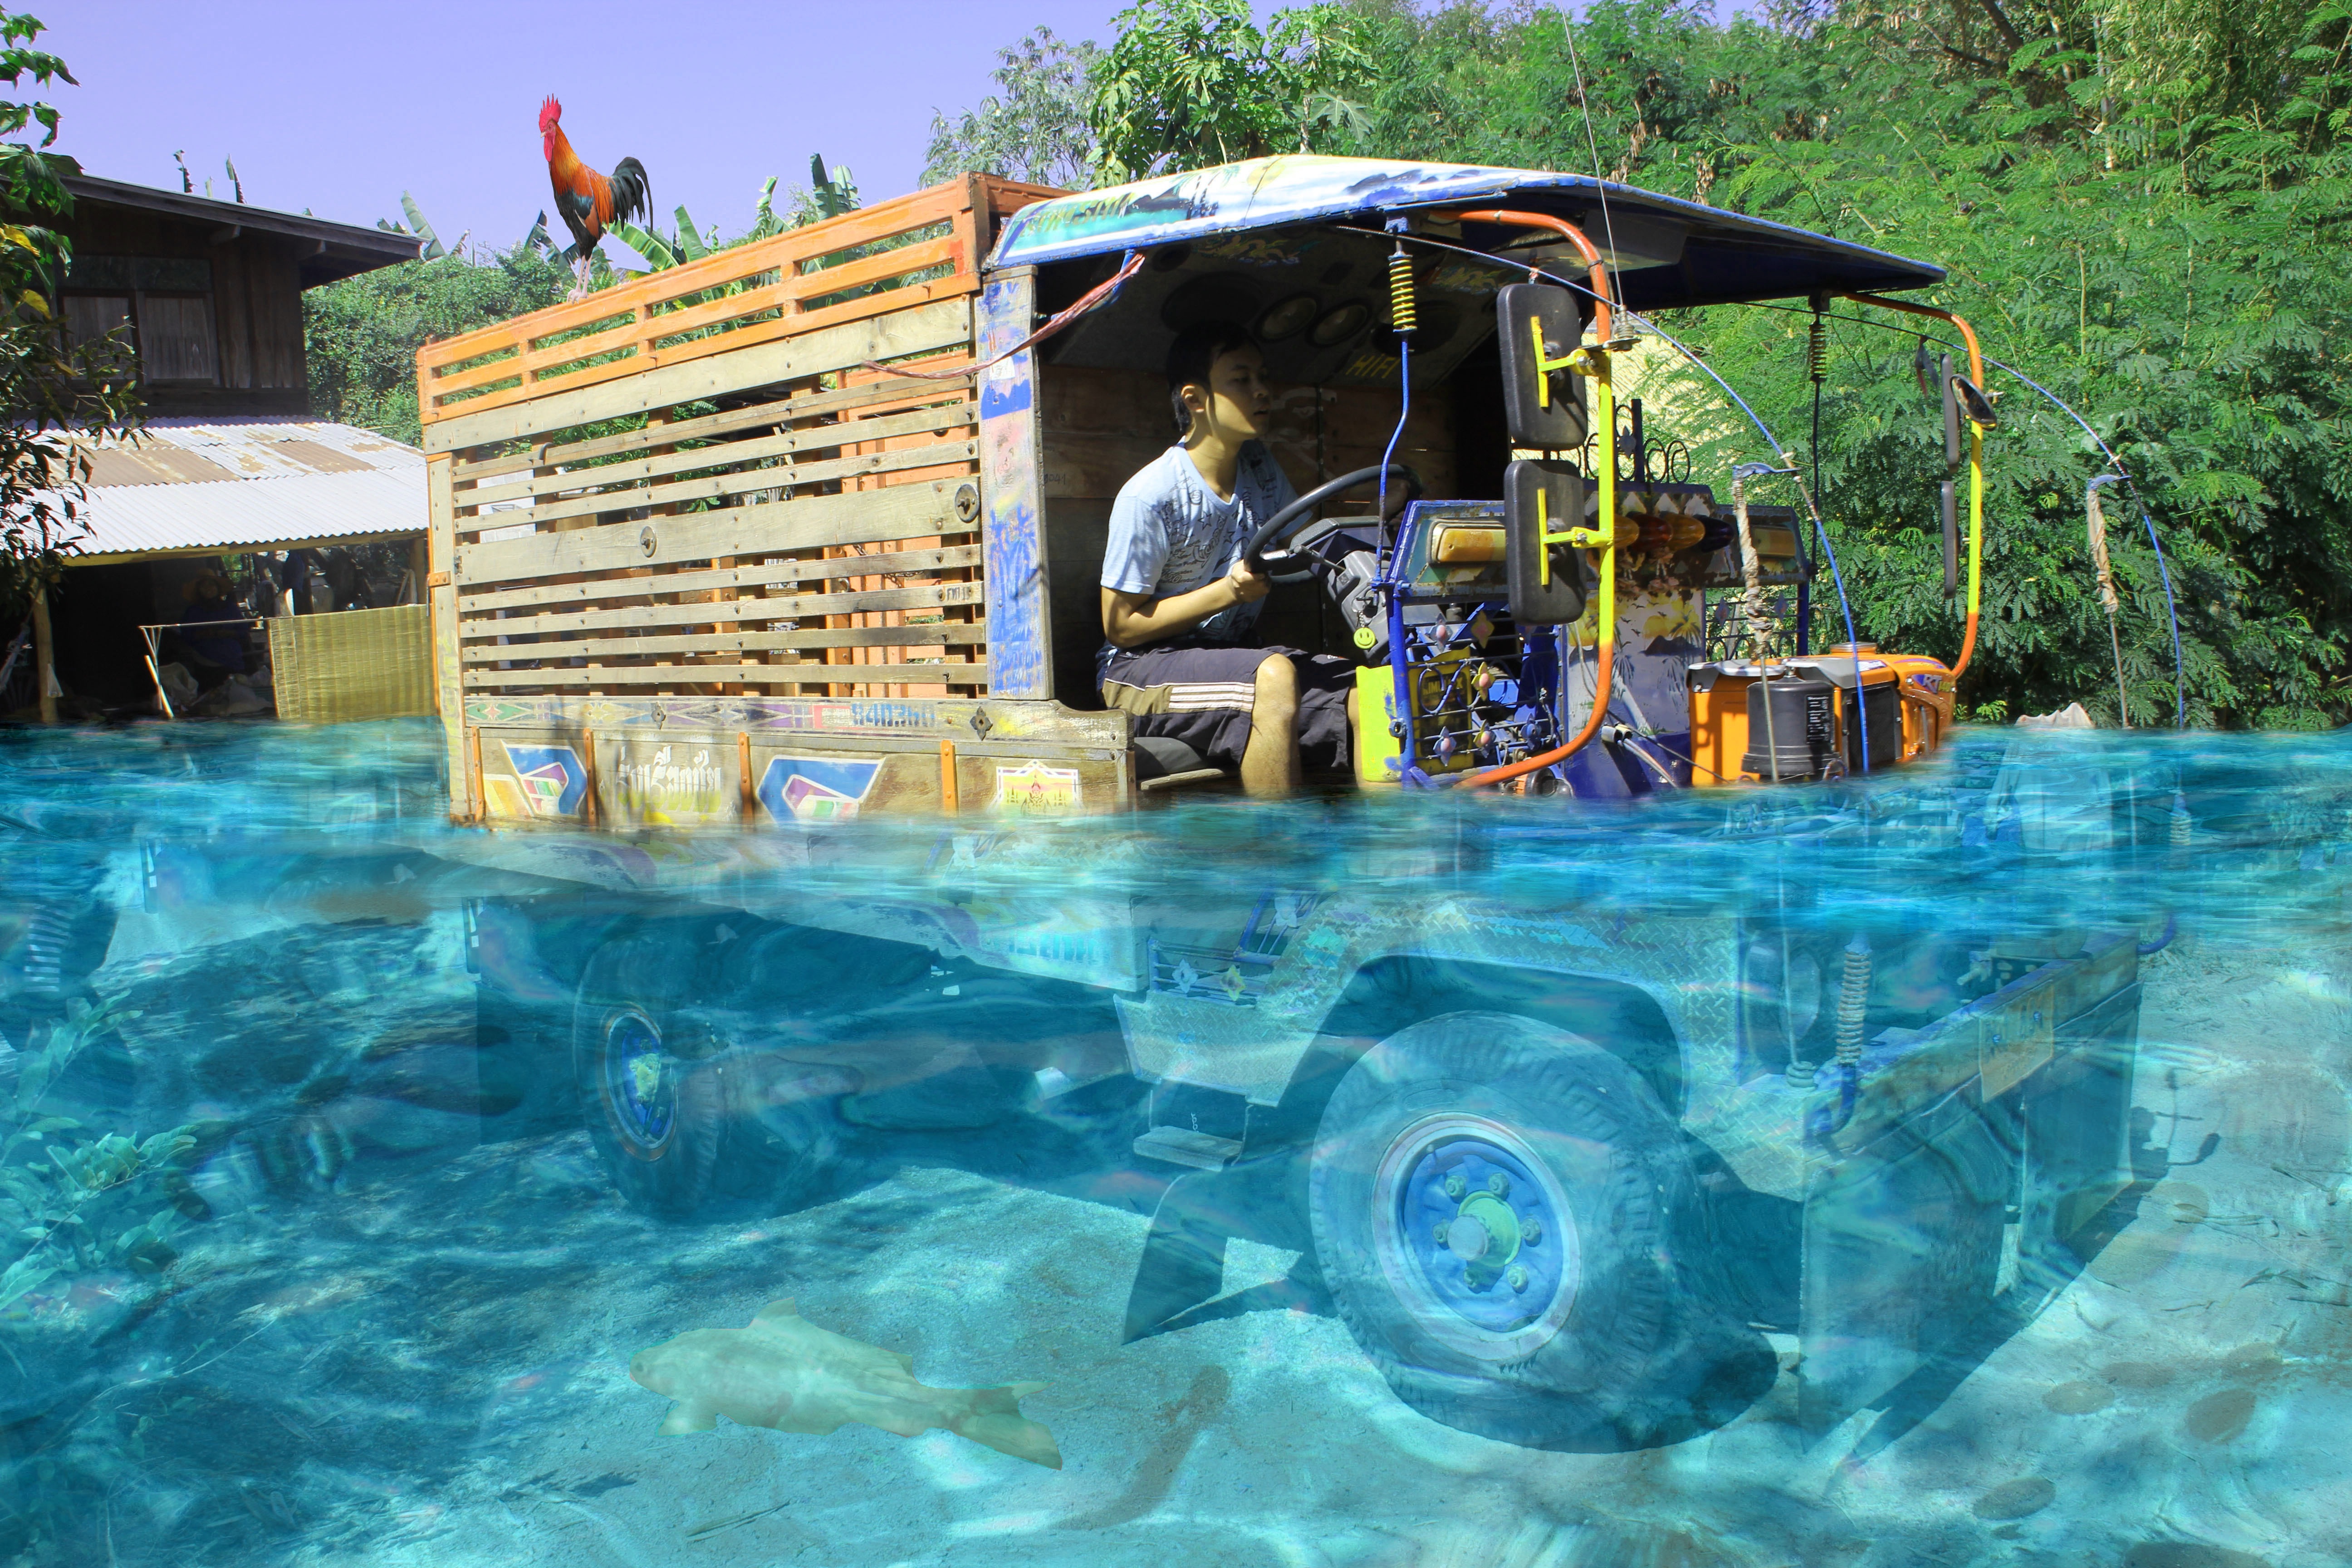
landscape, sea, water, nature, outdoor, road, rain, building, wet, driving, river, travel, environment, rural, reflection, swimming pool, flood, tropical, natural, weather, storm, asia, exterior, environmental, leisure, season, downpour, thailand, natural disaster, tuk tuk, danger, climate, disaster, water park, flooding, damage, emergency, warming, flooded, overflow, catastrophe, storm damage, flood damage, water damage